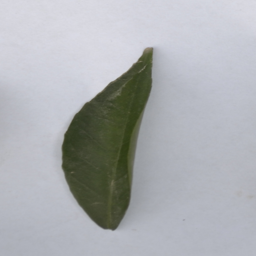
Plant part: leaf
Disease: healthy